Matteo Civitali

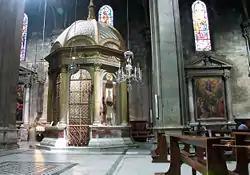
Civitali's "Tempietto", Lucca

Matteo Civitali (1436–1501) was an Italian Renaissance sculptor and architect, painter and engineer from Lucca. He was a leading artistic personality of the Early Renaissance in Lucca, where he was born and where most of his work remains.